Oracle bone

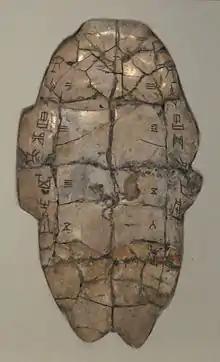
Tortoise plastron with divination inscription

The oracle bones are mostly turtle plastrons, probably female and ox scapulae, although there are also examples of tortoise carapaces, ox rib bones, the scapulae of sheep, boars, horses, and deer, and other various animal bones. The skulls of deer, oxen, and humans have also been found with inscriptions on them, although these are very rare and appear to have been inscribed for record keeping or practice rather than for actual divination; in one case, inscribed deer antlers were reported, but Keightley reports that they are fake. Interestingly, tortoises are not native to the areas oracle bones were discovered and thus it is theorized they were presented to the region as tribute. Neolithic diviners in China had long been heating the bones of deer, sheep, pigs, and cattle for similar purposes; evidence for this in Liaoning has been found dating to the late fourth millennium BCE. However, over time, the use of ox bones increased, and use of tortoise shells does not appear until early Shang culture. The earliest tortoise shells found that had been prepared for divinatory use (i.e., with chiseled pits) date to the earliest Shang stratum at Erligang (modern Zhengzhou). By the end of the Erligang, the plastrons were numerous, and at Anyang, scapulae and plastrons were used in roughly equal numbers. Due to the use of these shells in addition to bones, early references to the oracle bone script often used the term "shell and bone script", but since tortoise shells are actually a bony material, the more concise term "oracle bones" is applied to them as well.